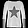
Label: Pullover